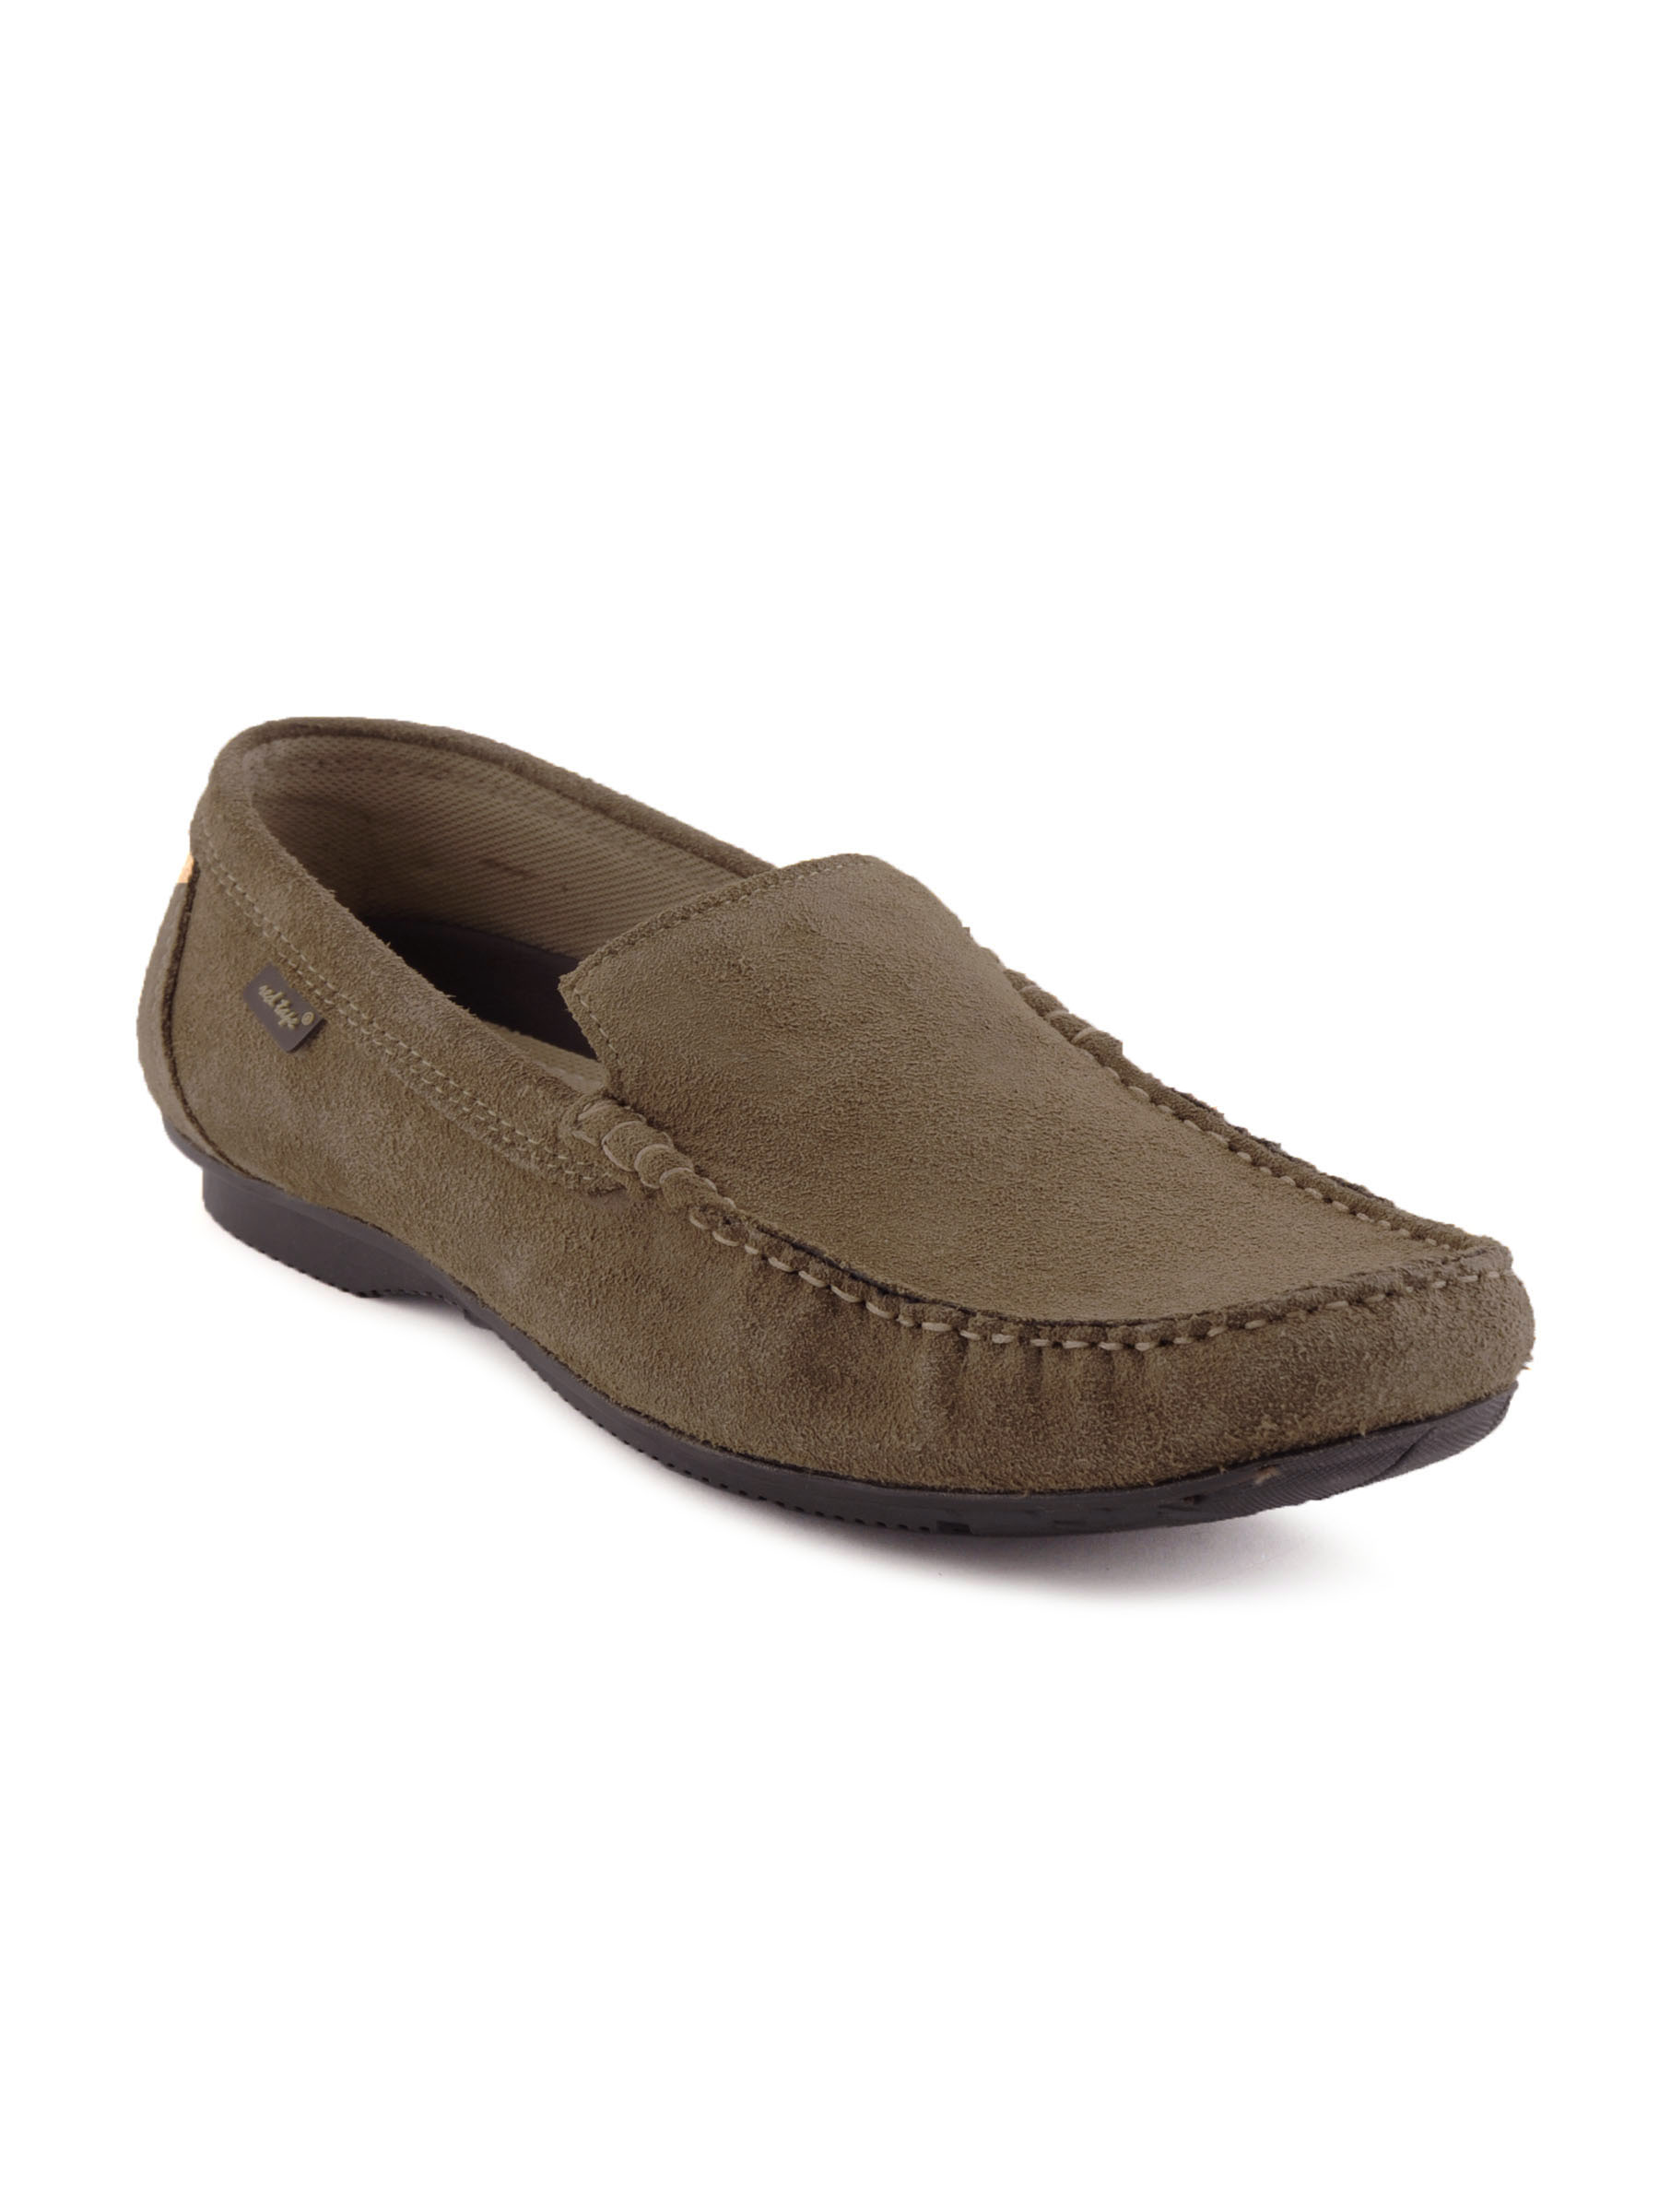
Red Tape Men's Stone Casual Shoe
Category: Footwear / Shoes / Casual Shoes
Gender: Men
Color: Brown
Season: Winter 2018
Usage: Casual